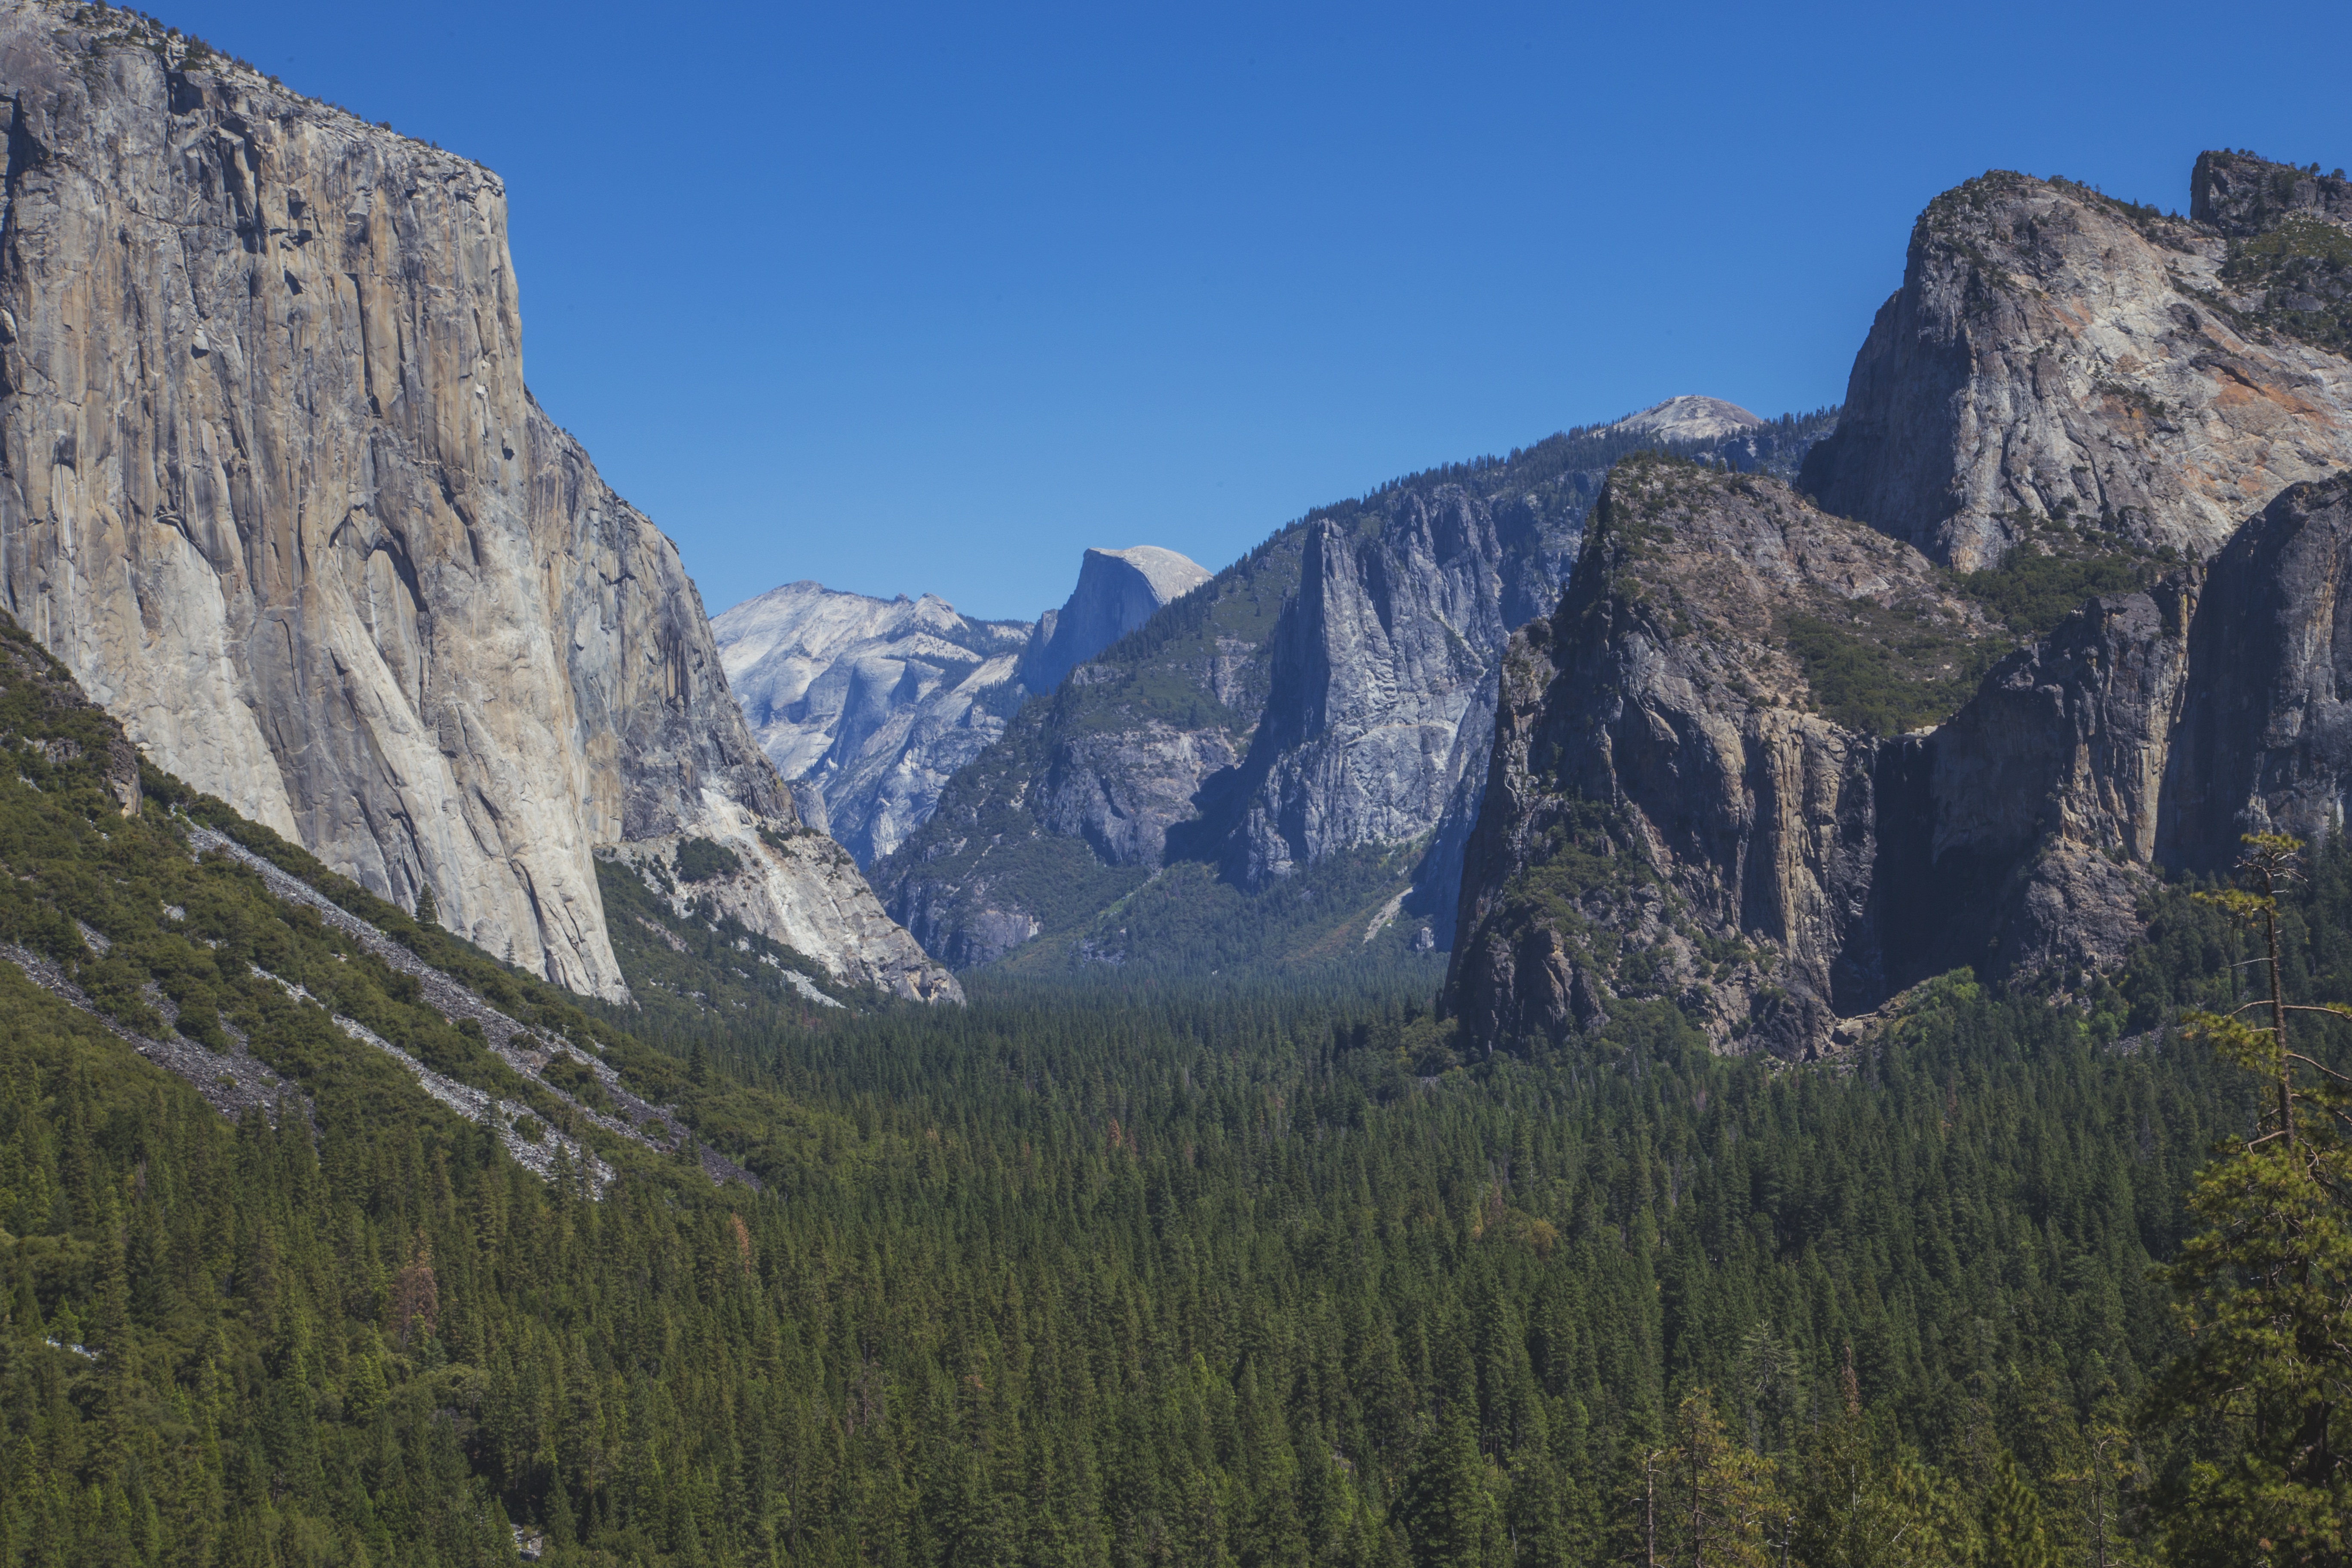
landscape, tree, nature, forest, outdoor, rock, wilderness, walking, mountain, sky, adventure, valley, mountain range, summer, vacation, travel, yosemite, green, scenic, natural, park, usa, america, landmark, tourism, terrain, national park, california, ridge, half dome, national, geology, alps, badlands, plateau, fell, cirque, landform, mountain pass, geographical feature, mountainous landforms